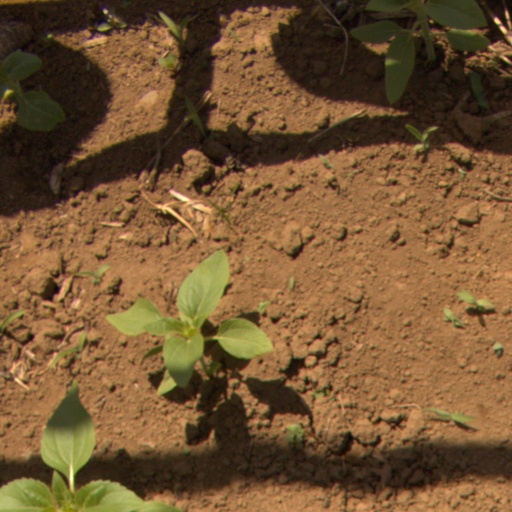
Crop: Jerusalem artichoke